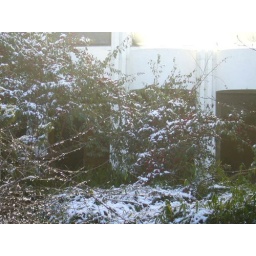
Trees in the inner courtyard of our office building